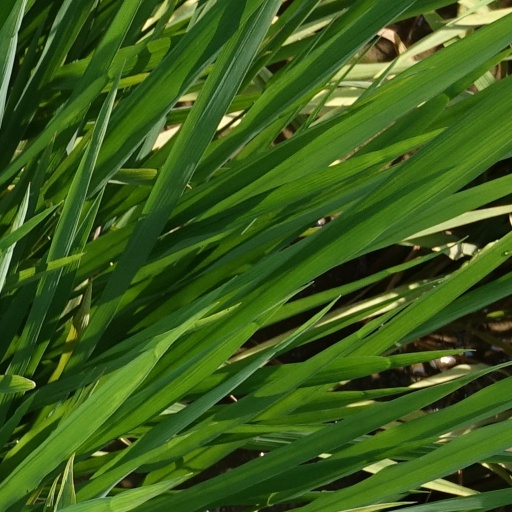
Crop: rice